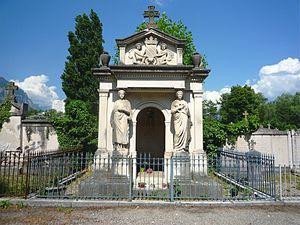
Joseph-Marie de Barral de Montferrat, maire de Grenoble en 1790, 1792 et 1800. Cimetière Saint Roch - Grenoble. Les cariatides sont l’œuvre de Aimé-Charles Irvoy
Aimé Charles Irvoy né le 25 novembre 1824 à Vendôme et mort le 18 mars 1898 à Grenoble est un sculpteur français, actif à Grenoble.
L’histoire de Grenoble couvre plus de 2 000 ans. À l'époque gallo-romaine, le bourg gaulois porte le nom de Cularo puis de Gratianopolis et voit son importance accrue lorsque les Comtes d’Albon la choisissent au début du XIᵉ siècle comme capitale de leur principauté, le Dauphiné. Avec ce nouveau statut, puis trois siècles plus tard l'annexion du Dauphiné au royaume de France, l'économie de Grenoble s'est développée pour devenir une ville parlementaire et militaire, gardienne de la frontière avec les États de Savoie.
Le cimetière Saint-Roch est le plus ancien cimetière municipal de Grenoble ; il a été inauguré le 19 août 1810.
Joseph-Marie de Barral, marquis de Montferrat, fut maire de Grenoble à trois reprises pendant la période révolutionnaire.